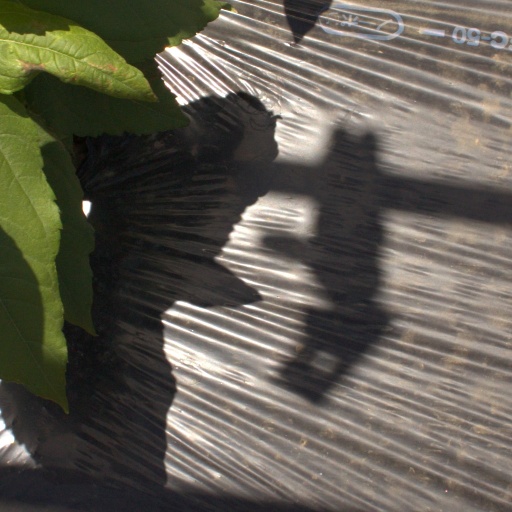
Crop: Jerusalem artichoke